V8 engine

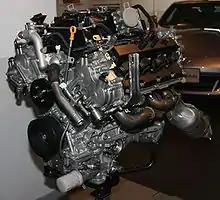
2008 Nissan VK50VE engine

Ferrari's first contact with V8 engines was the Vittorio Jano-designed 1955 Lancia-Ferrari D50, a Formula One racing car that the company acquired as part of its purchase of Lancia's Formula One racing department. The first Ferrari-developed V8 engines were used in the 1962 Ferrari 248 SP and Ferrari 268 SP sports prototype racing cars designed by Carlo Chiti. This engine had a single overhead camshaft and was rear-mounted in the vehicles.